Armenian education in Cyprus

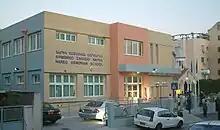
Nareg Armenian school in Limassol

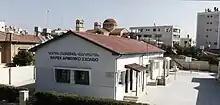
The old Nareg Armenian school in Limassol

The first Armenian school in Limassol was established in 1928, by initiative of Archbishop Bedros Saradjian, at the house of Siranoush Avedikian in Zena Gunther street (at the time Nikephoros Phocas street). After Saint George’s church was built (1939–1940) in Platon street (it was later renamed to Vassilis Michaelides street), lessons were held at the church’s repository. Thanks to the encouragement of priest Shahé Semerdjian, expenditure from the Armenian Prelature of Cyprus and a donation by Ethiopian Armenian Roupen Babigian, in 1951 a proper school building was erected for the National Armenian School "(Հայ Ազգային Վարժարան)" next to the church, which Prelate Ghevont Chebeyan inaugurated on 17 November 1951. In 1954, with contributions from a fund-raising by the Limassol Armenian youth, the building was expanded and as of then all lessons were held inside the school building.